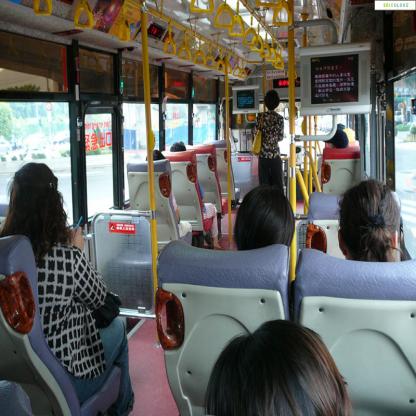
Scene: Indoor